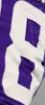
Number: 8